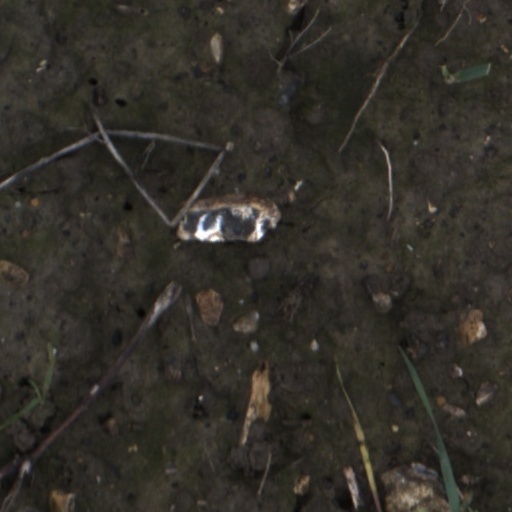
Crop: wheat